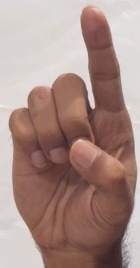
ASL sign: D